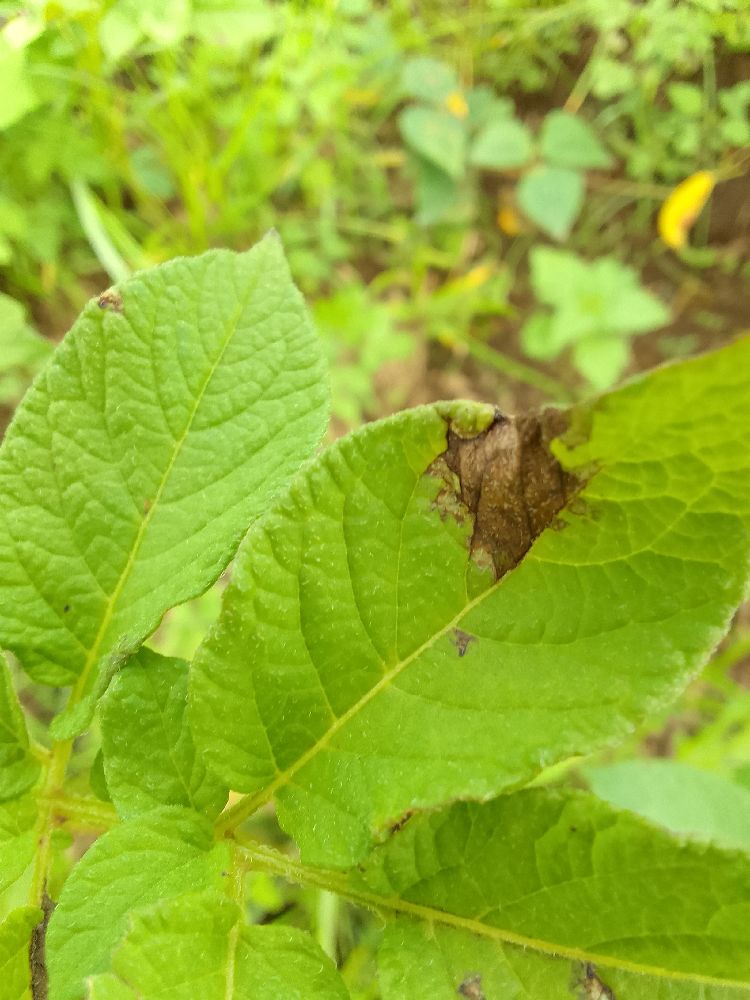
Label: Late blight